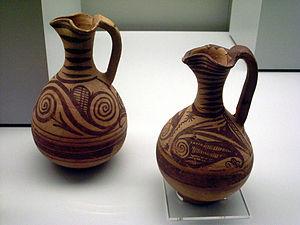
Le musée archéologique de Murcie fut créé le 6 juillet 1864 grâce aux apports de la Commission provinciale de monuments. En 1953, les collections sont déplacées à l'actuel édifice construit par José Luis León pour la Maison de la Culture. En 1962, la collection archéologique et l'édifice sont déclarés monuments historiques - artistiques.